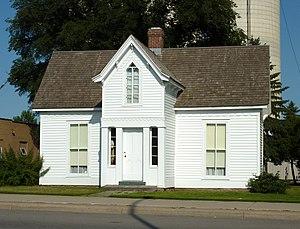
Le Sueur est une ville de l’État du Minnesota, située dans le comté de Le Sueur. Lors du recensement de 2010, elle comptait 4 058 habitants. C’est la localité la plus peuplée du comté, bien que Le Center soit le siège. À noter qu’une partie de Le Sueur s’étend sur le comté de Sibley.